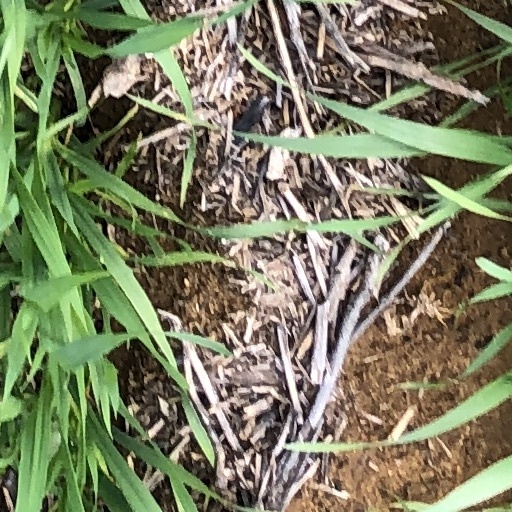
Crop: wheat